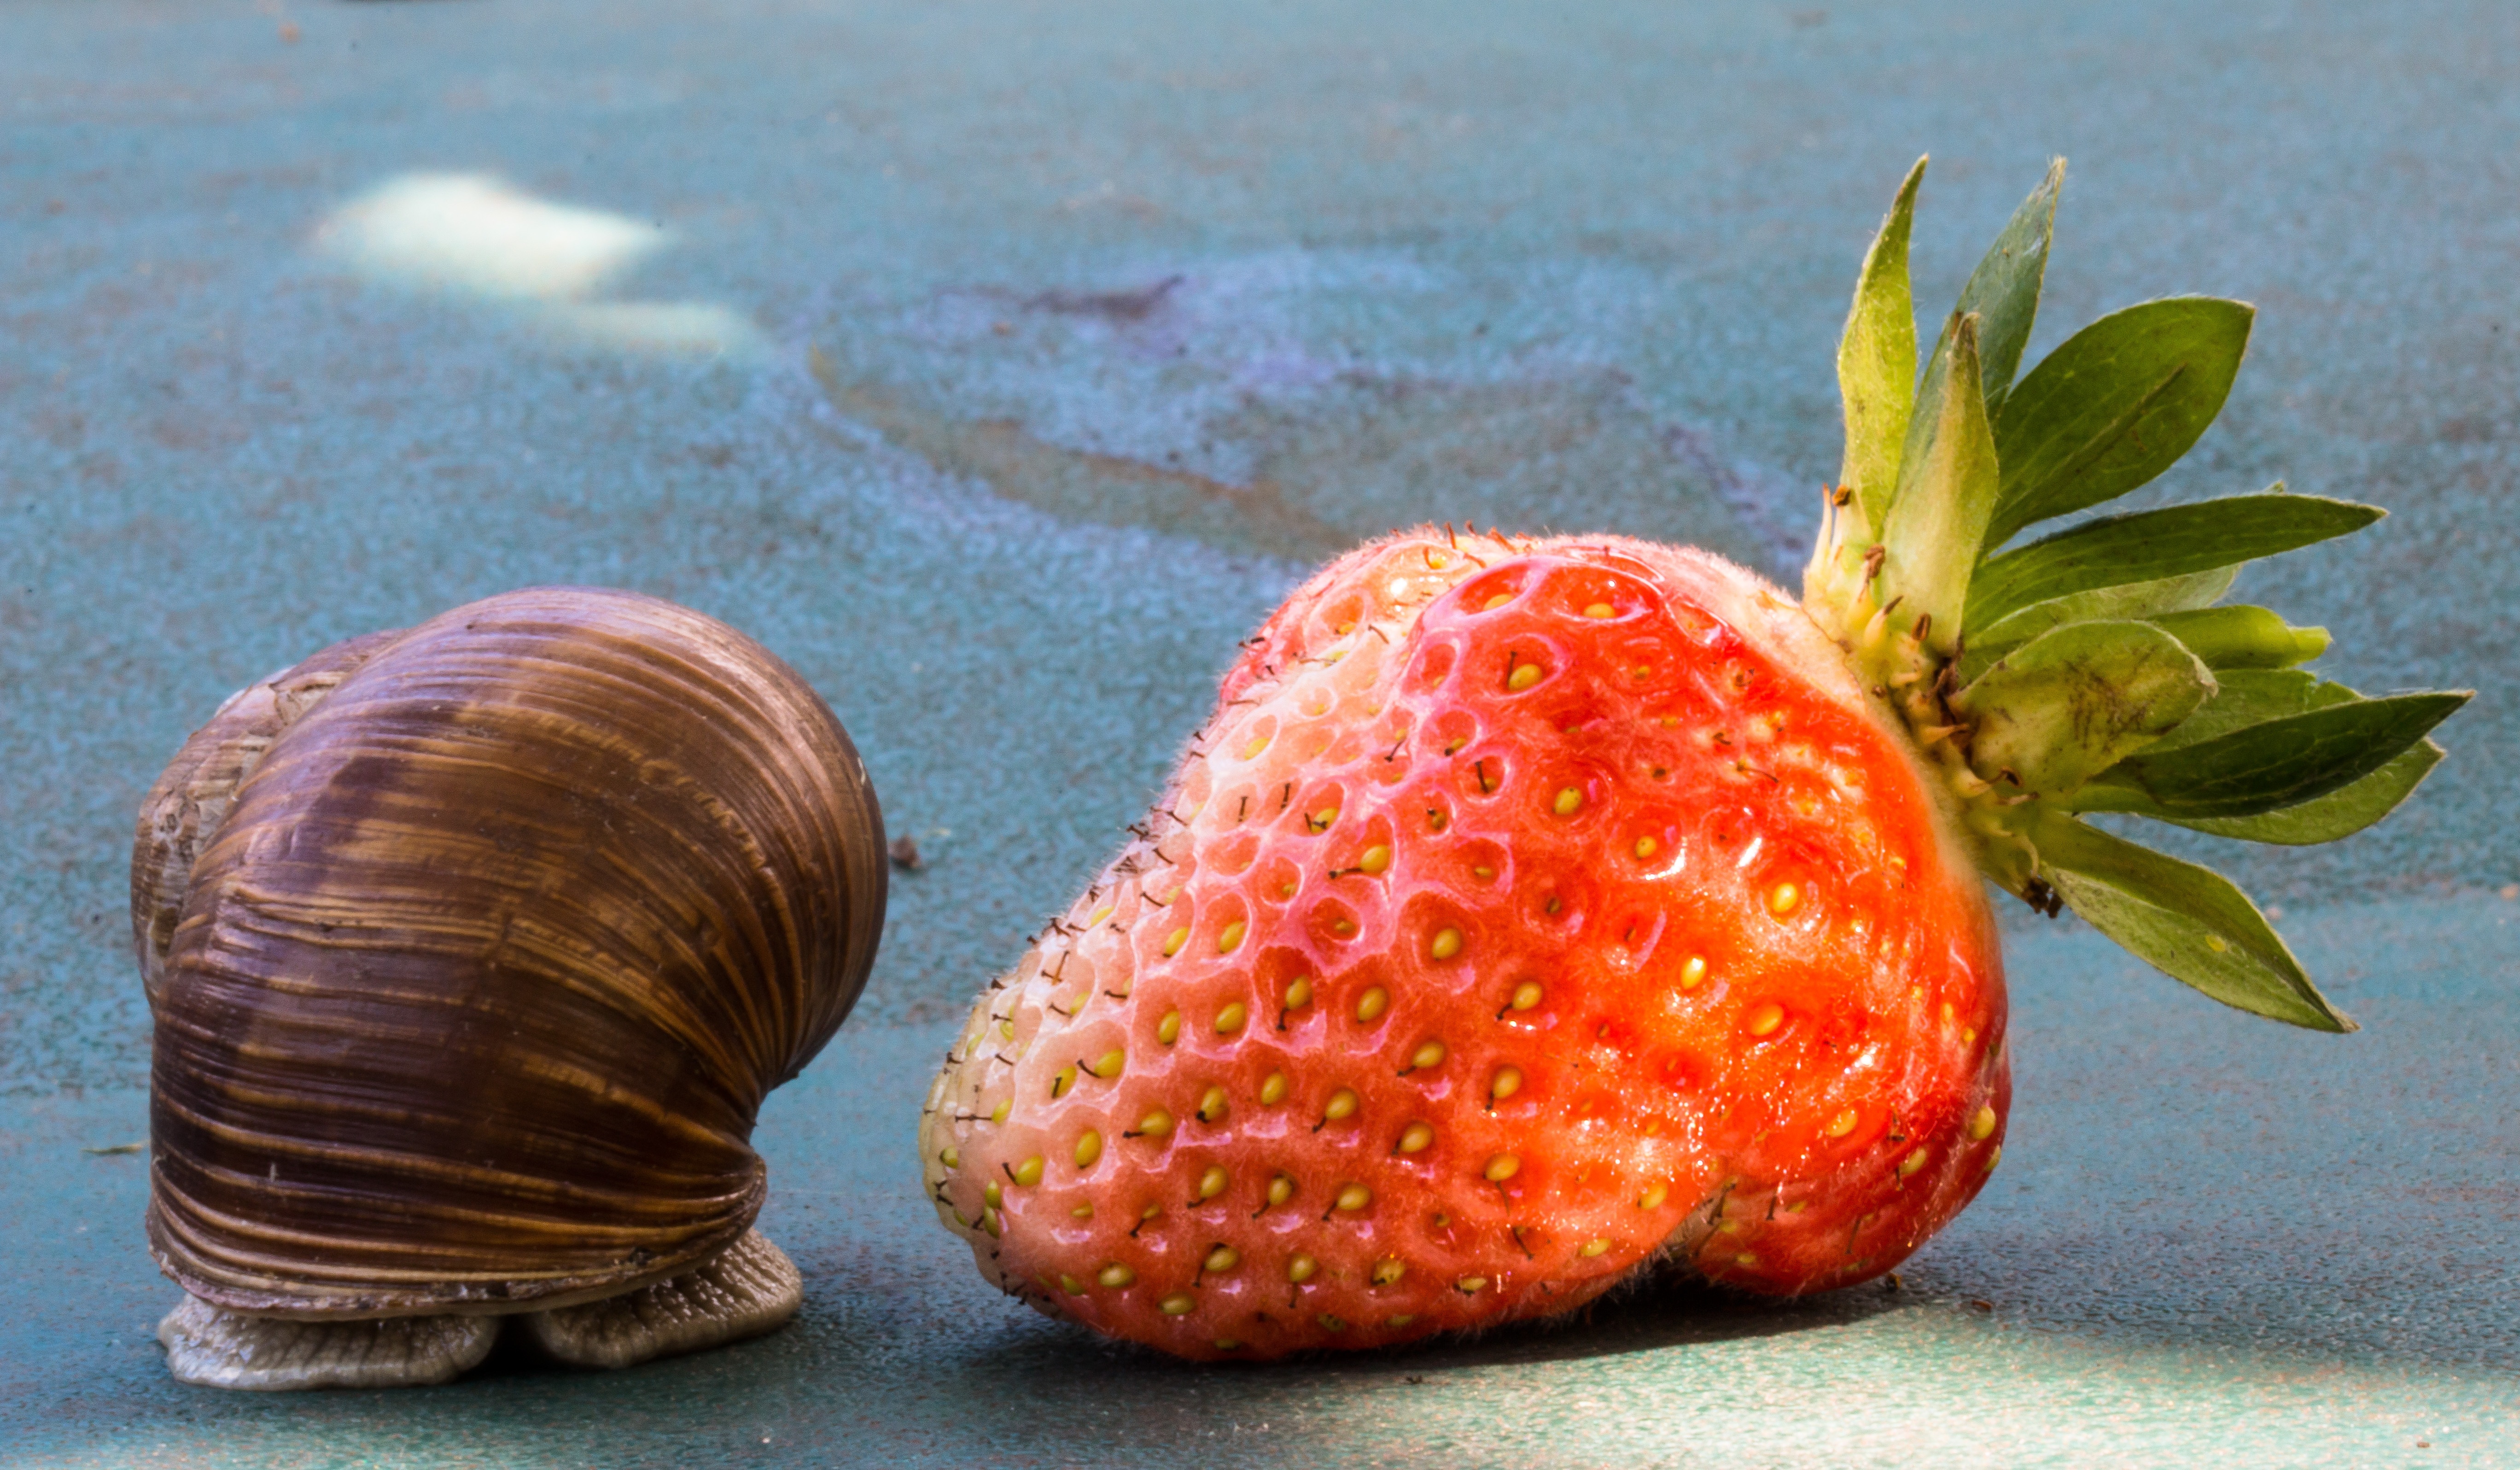
nature, plant, fruit, food, produce, macro, reptile, garden, close, eat, shell, strawberry, invertebrate, mollusk, crawl, snail, slimy, strawberries, slowly, snail shell, probe, mucus